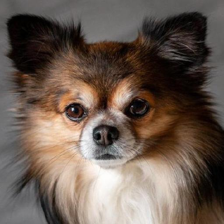
Label: animals